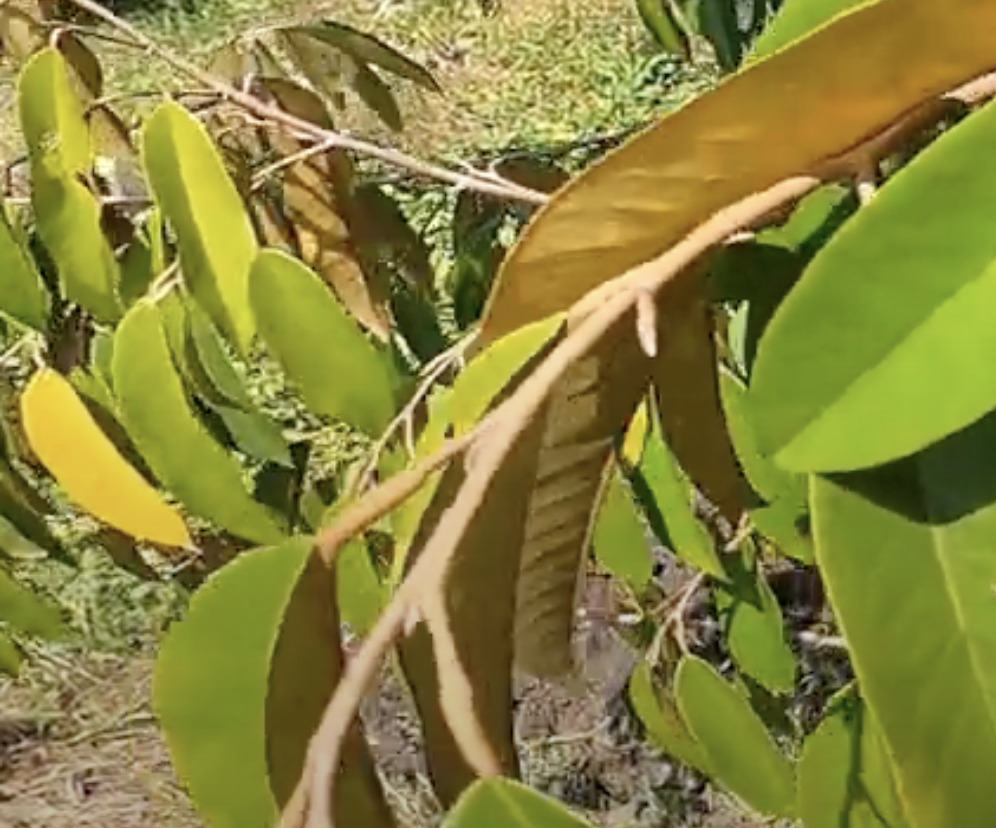
Label: yellow_leaf